United States Soccer Federation

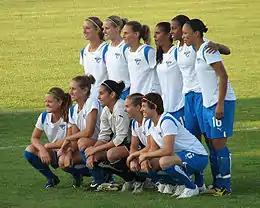
Boston Breakers squad featuring Kristine Lilly before a match, 2009

The second professional league, Women's Professional Soccer (WPS), was founded in 2009. The inaugural season champion was Sky Blue FC, based in the New York–New Jersey area. The team defeated the Los Angeles Sol 1–0 at The Home Depot Center in Carson, California. The WPS launched with seven teams, all based in the United States. The Sol folded after the league's inaugural season, and two new teams joined for 2010, bringing WPS to eight teams. However, the 2010 season saw considerable instability, with another charter team, Saint Louis Athletica, folding during the season, champions FC Gold Pride folding after the season, and the Chicago Red Stars deciding to regroup in the second-tier Women's Premier Soccer League (WPSL). The 2011 season, in which six teams based along the East Coast played, was marked by low attendance for most of the season and conflict with Dan Borislow, who had purchased the former Washington Freedom, moved the team to South Florida, and renamed it magicJack. The dispute between WPS and Borislow led the league to suspend the magicJack franchise, with Borislow responding by suing. The legal battle led WPS to suspend its 2012 season, with hopes of returning in 2013, but WPS soon decided to fold completely.